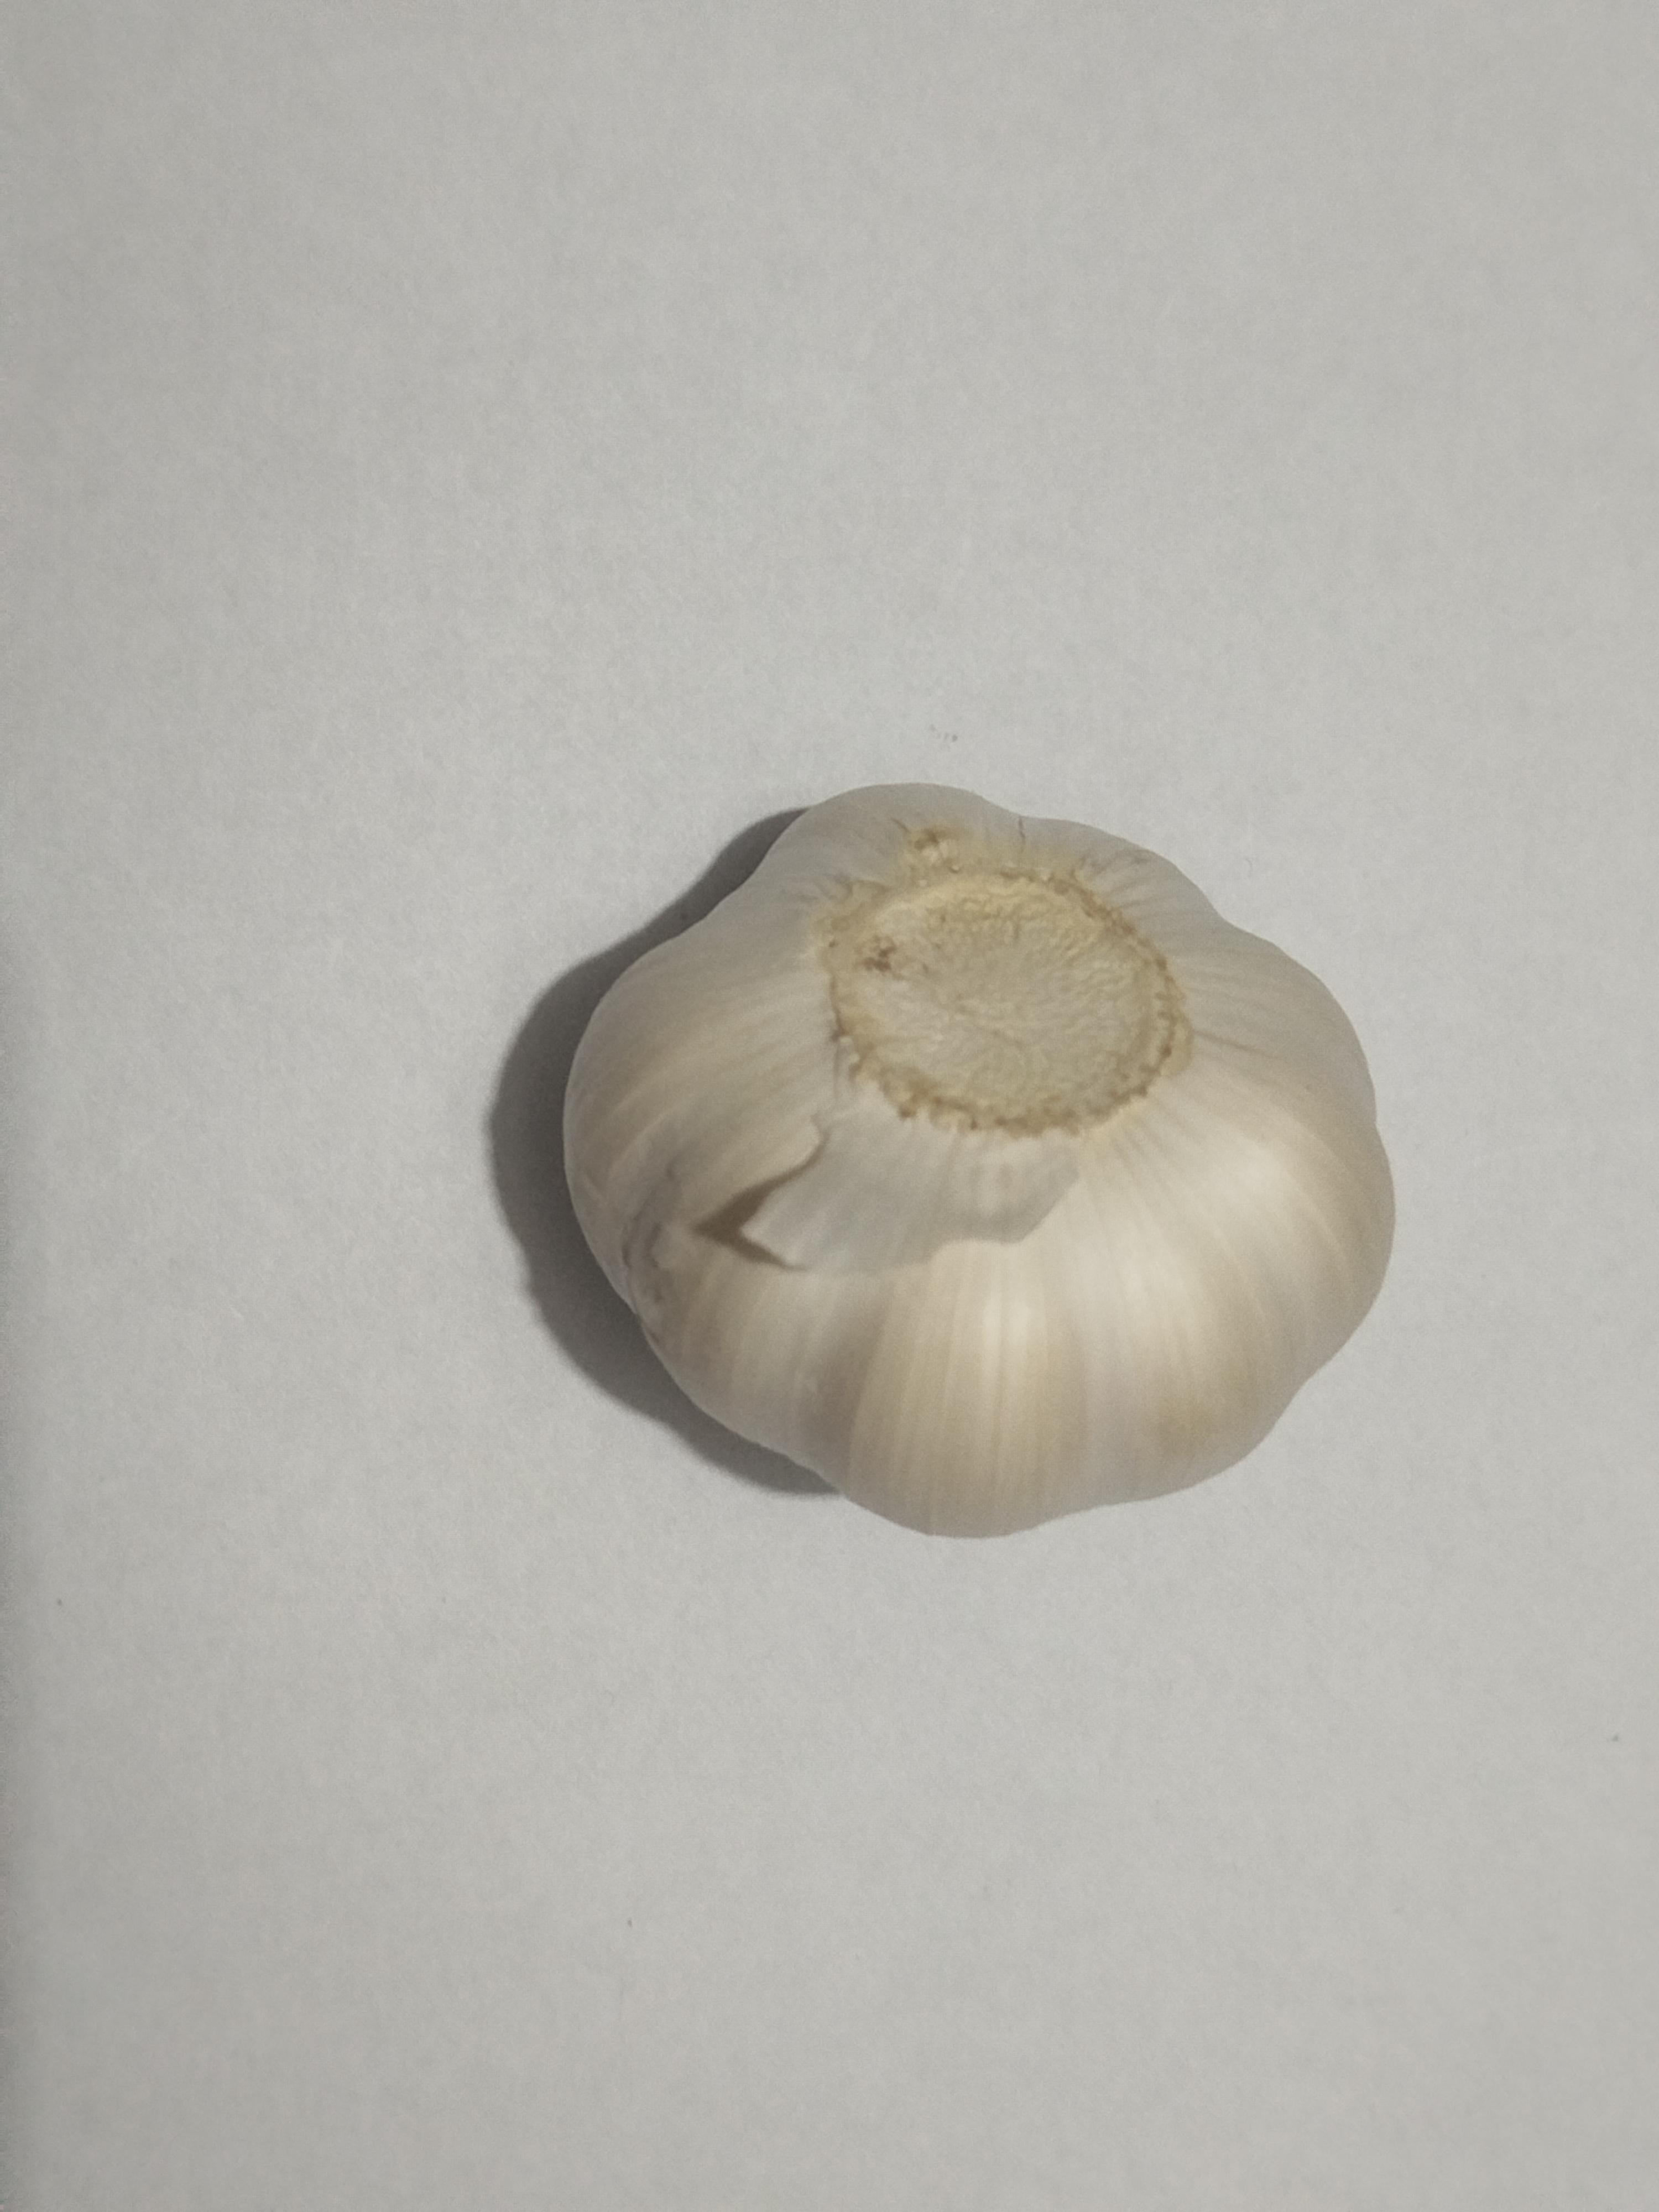
Label: Garlic